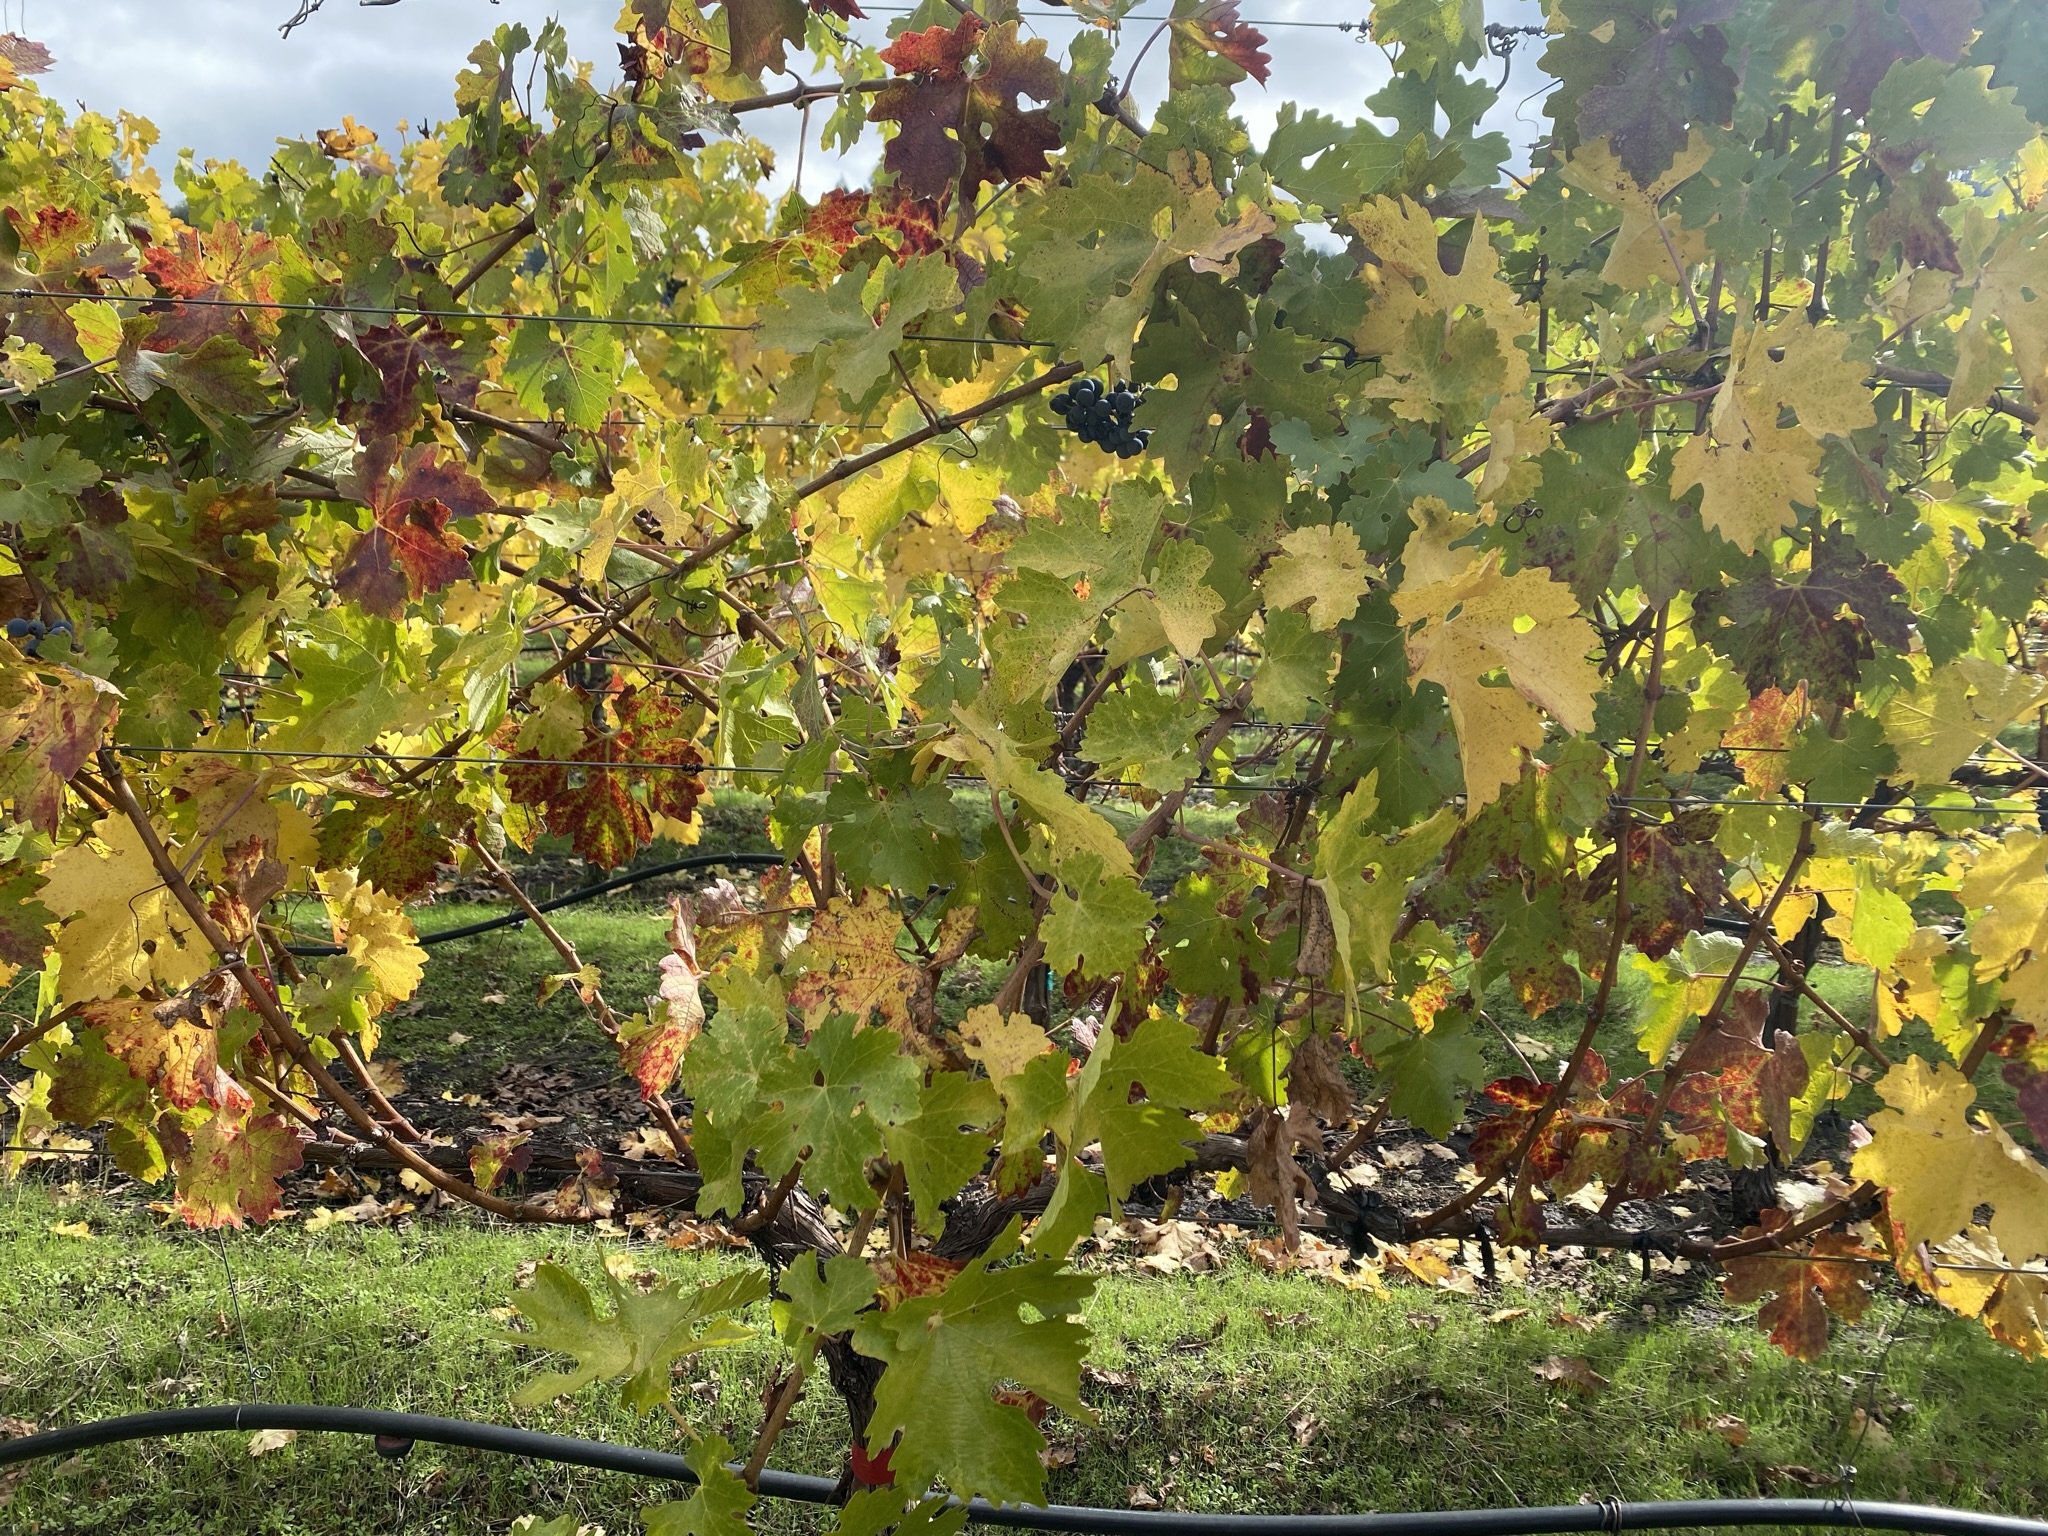
Label: Red Blotch